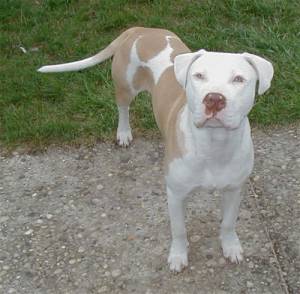
Animal: dog
Breed: american_pit_bull_terrier